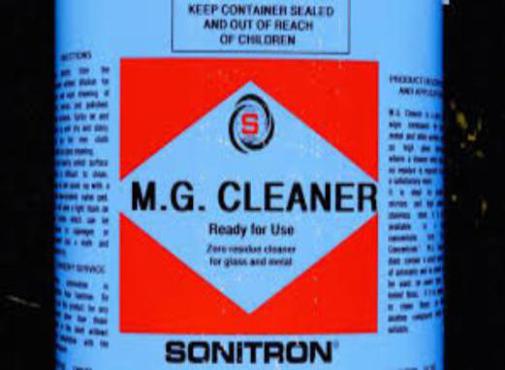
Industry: Electronic